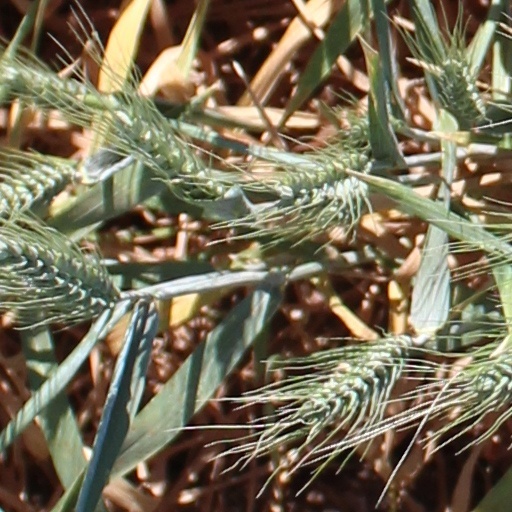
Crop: wheat